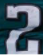
Number: 2